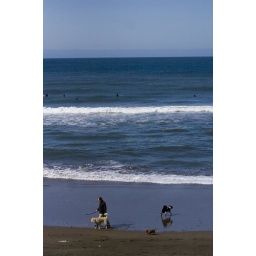
Guy playing with his dogs at Java beach in San Francisco.